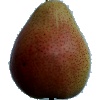
Label: pear_forelle